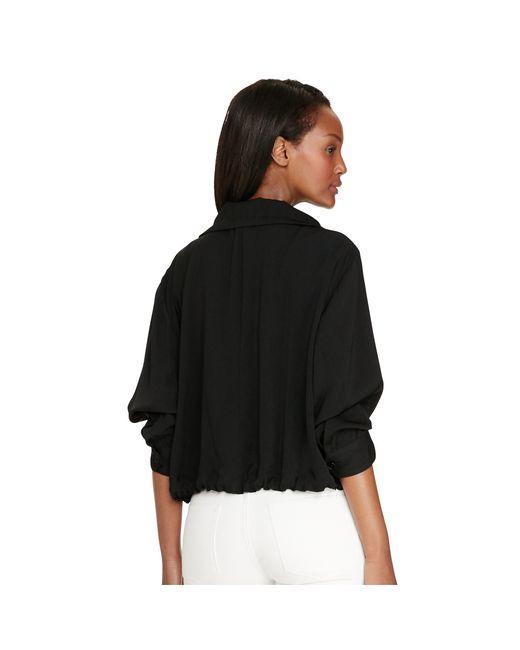
Damen-Fronttaschen Button-Down-Strickjacke Damen arbeiten einreihig Revershals